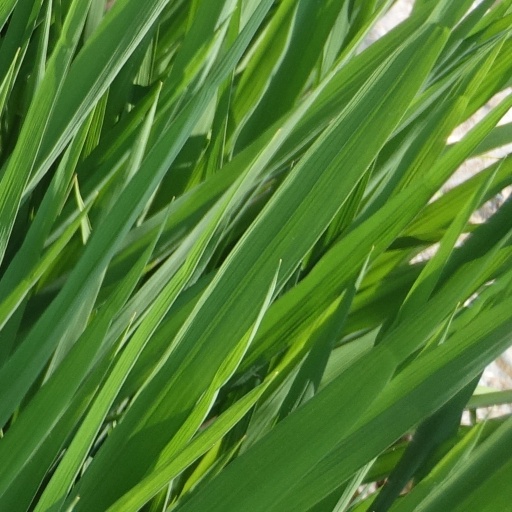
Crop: rice